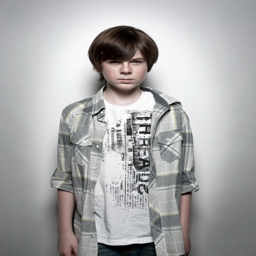
i have that same over shirt but i wear it with a white under shirt